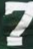
Number: 7